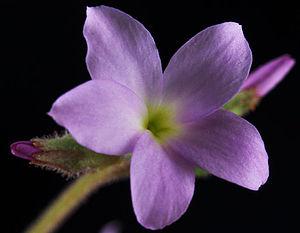
La Suksdorfie violacée ou Suksdorfia violacea est une espèce de plantes dicotylédones de la famille des Saxifragaceae, originaire d'Amérique du Nord.